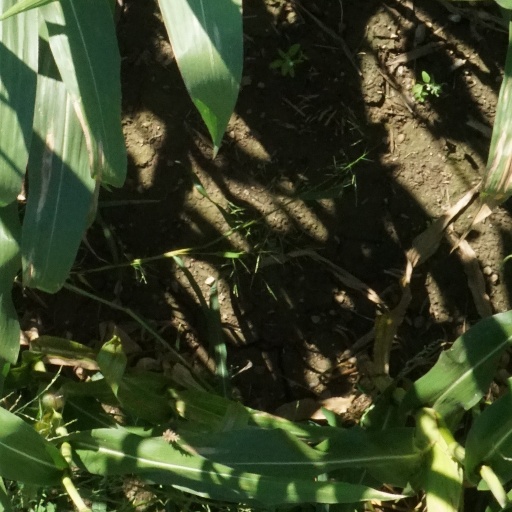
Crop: maize; corn